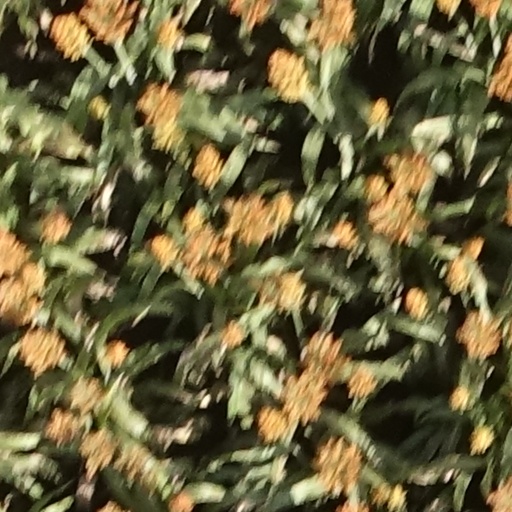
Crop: sorghum